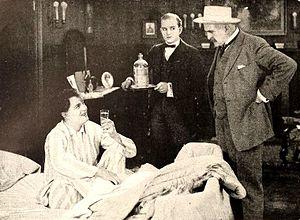
Frank Currier né le 4 septembre 1857 à Norwich, Connecticut, mort le 22 avril 1928 à Hollywood, est un acteur, réalisateur et producteur américain.